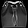
Label: Bag